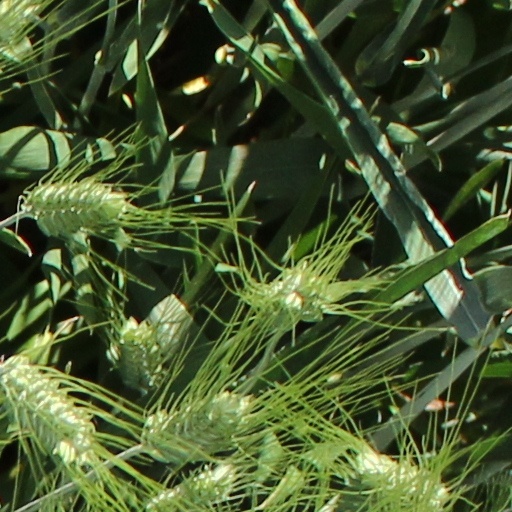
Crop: wheat